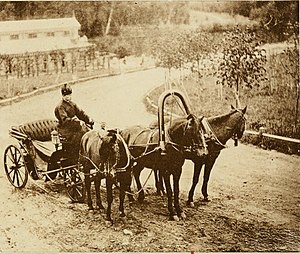
Hestevogn / Billedgalleri
En hestevogn er en vogn, der trækkes af en eller flere heste. Før den motoriserede trafik blev almindelig, var hestetrukne køretøjer en bærende del af samfundet. I dag er kørsel med hestevogne dels en sportsgren, dels et tilbud til dem, der ønsker at prøve en gammeldags transportform. Kørsel med hestevogne ses ofte ved bryllupper og ved studenterfester fra gymnasier og rundt i omegnen.